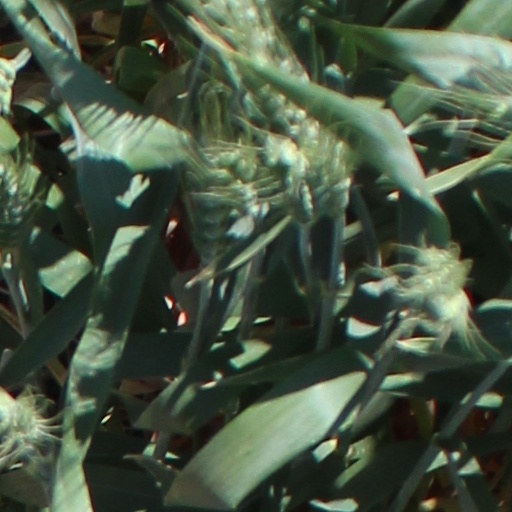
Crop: wheat